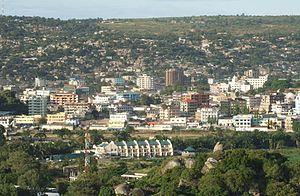
Mwanza est une ville portuaire de Tanzanie et la capitale de la région de Mwanza. Elle est située sur les bords sud du lac Victoria, dans le nord du pays. Sa population s'élevait à 385 810 habitants selon le recensement de 2002, ce qui en fait la deuxième ville de Tanzanie après Dar es Salaam.